Aleksandra Shelton

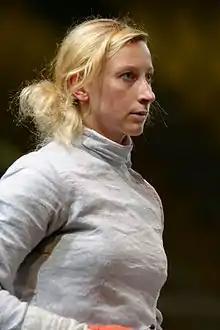
At the 2014 European Fencing Championships

Aleksandra Anna Socha Shelton (born 30 March 1982) is a Polish sabre fencer, bronze medal in the 2003 World Fencing Championships, European champion in 2004, and European team in 2008. She represented Poland at the time.